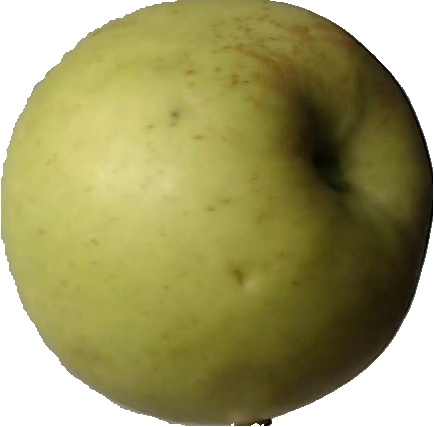
Label: apple_golden_3